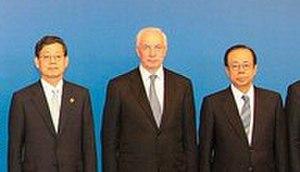
Yasuo Fukuda, né le 16 juillet 1936 à Takasaki, ville de la préfecture de Gunma, est un homme d'État japonais. Fils de l'ancien Premier ministre Takeo Fukuda, il est lui-même président du Parti libéral-démocrate du 23 septembre 2007 au 22 septembre 2008 et Premier ministre du Japon du 26 septembre 2007 au 24 septembre 2008.